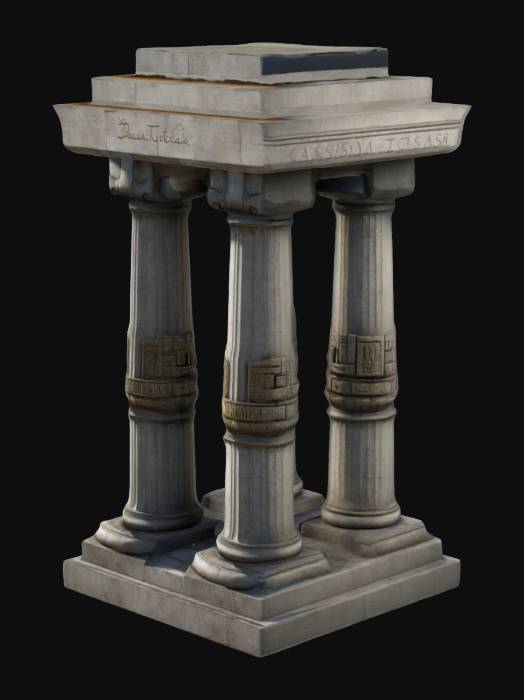
미적 점수 (1~10점): 3